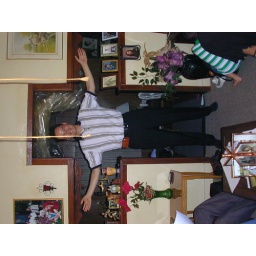
Roger at the cross at Grandma Hattie's house in Jackson, MS